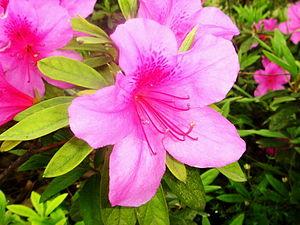
Le rose est un champ chromatique regroupant des rouges lavés de blanc. Les couleurs des boissons lait-fraise ou lait-grenadine, constituées par une dose de sirop de fraise ou de grenadine dans un verre de lait, correspondent à cette acception française populaire du rose.